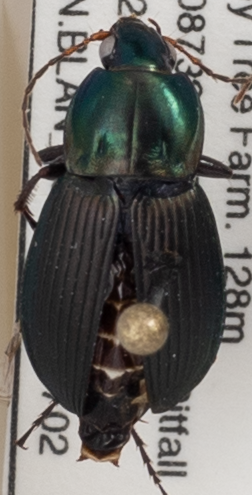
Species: Poecilus lucublandus
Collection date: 2019-07-02
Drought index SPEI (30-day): -0.078
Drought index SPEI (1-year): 2.09
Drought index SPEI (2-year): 2.09